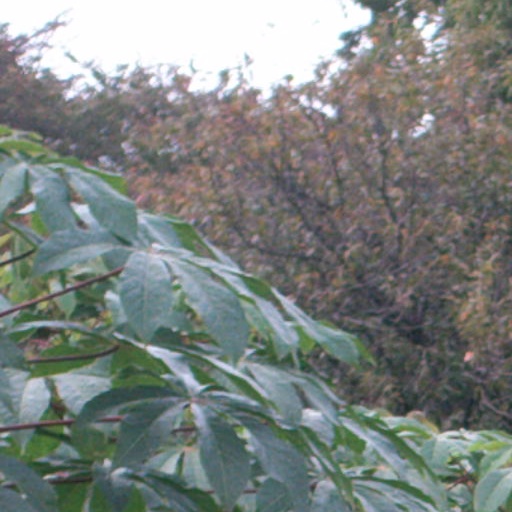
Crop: cassava